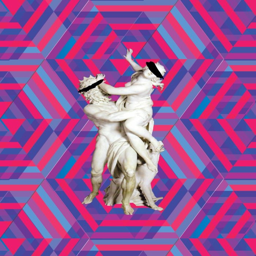
through the depths by person